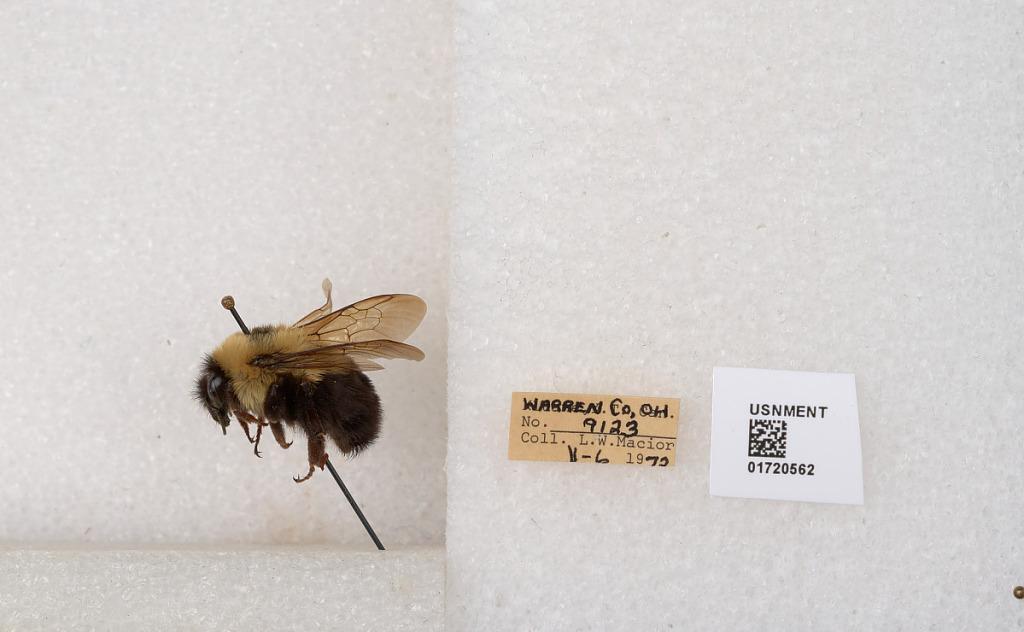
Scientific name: Bombus bimaculatus Cresson
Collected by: L. Macior
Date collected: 1972-5-6
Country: United States
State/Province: Ohio
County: Warren
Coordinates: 39.4276, -84.1668